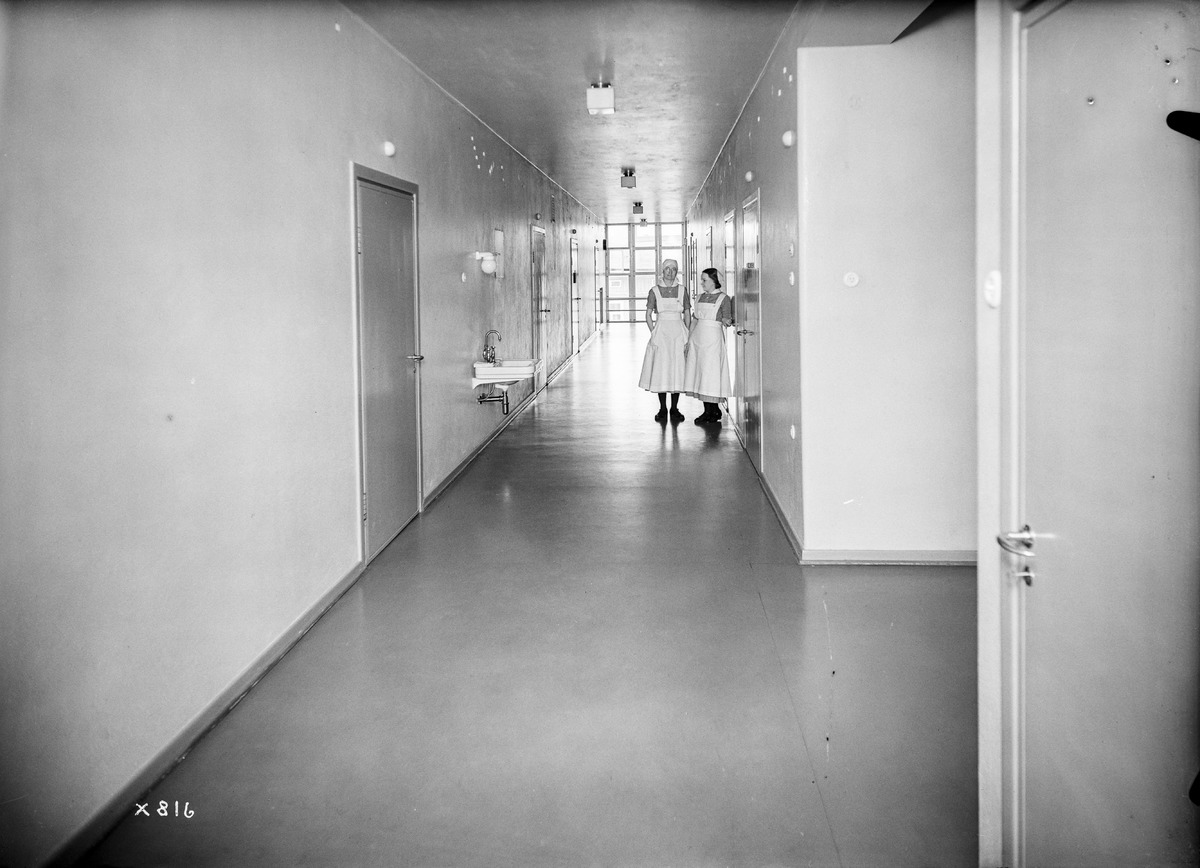
Sairaanhoitajia sairaalan käytävällä
Nurses in a hallway at a hospital
sisällön kuvaus: Kaksi sairaanhoitajaa sairaalan käytävällä 25.3.1937. content description: Two nurses in a hallway at a hospital on March 25, 1937.
Vuosi: 1937
Paikka: , Suomi, Suomi
Aiheet: sisäkuva; kaksin; sairaanhoitajat; käytävät; corridors; hallways; nurses